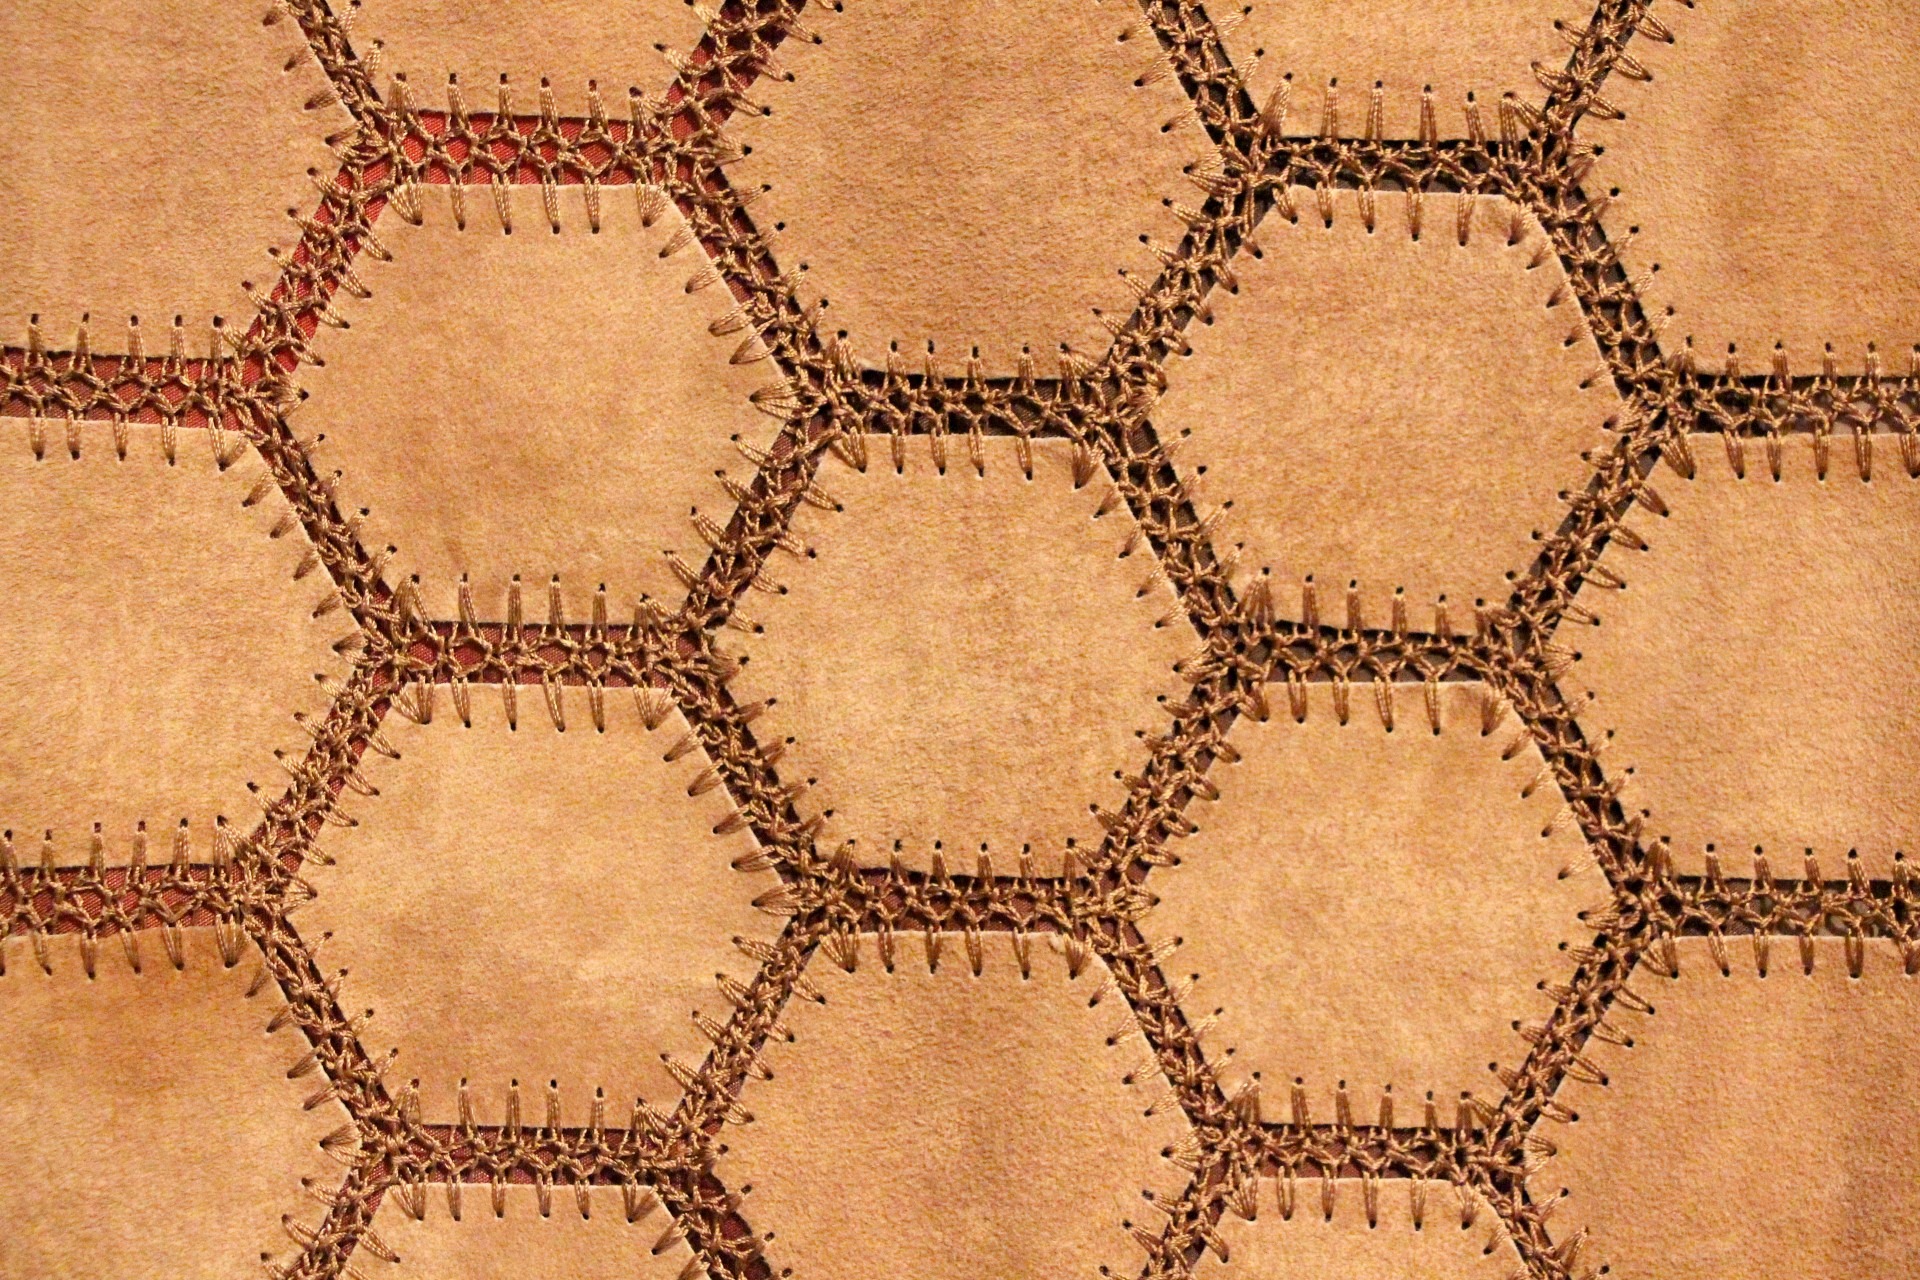
tan, pattern, material, circle, fabric, sew, textile, art, design, net, symmetry, soft, hexagon, six, honeycomb, suede, flooring, doily